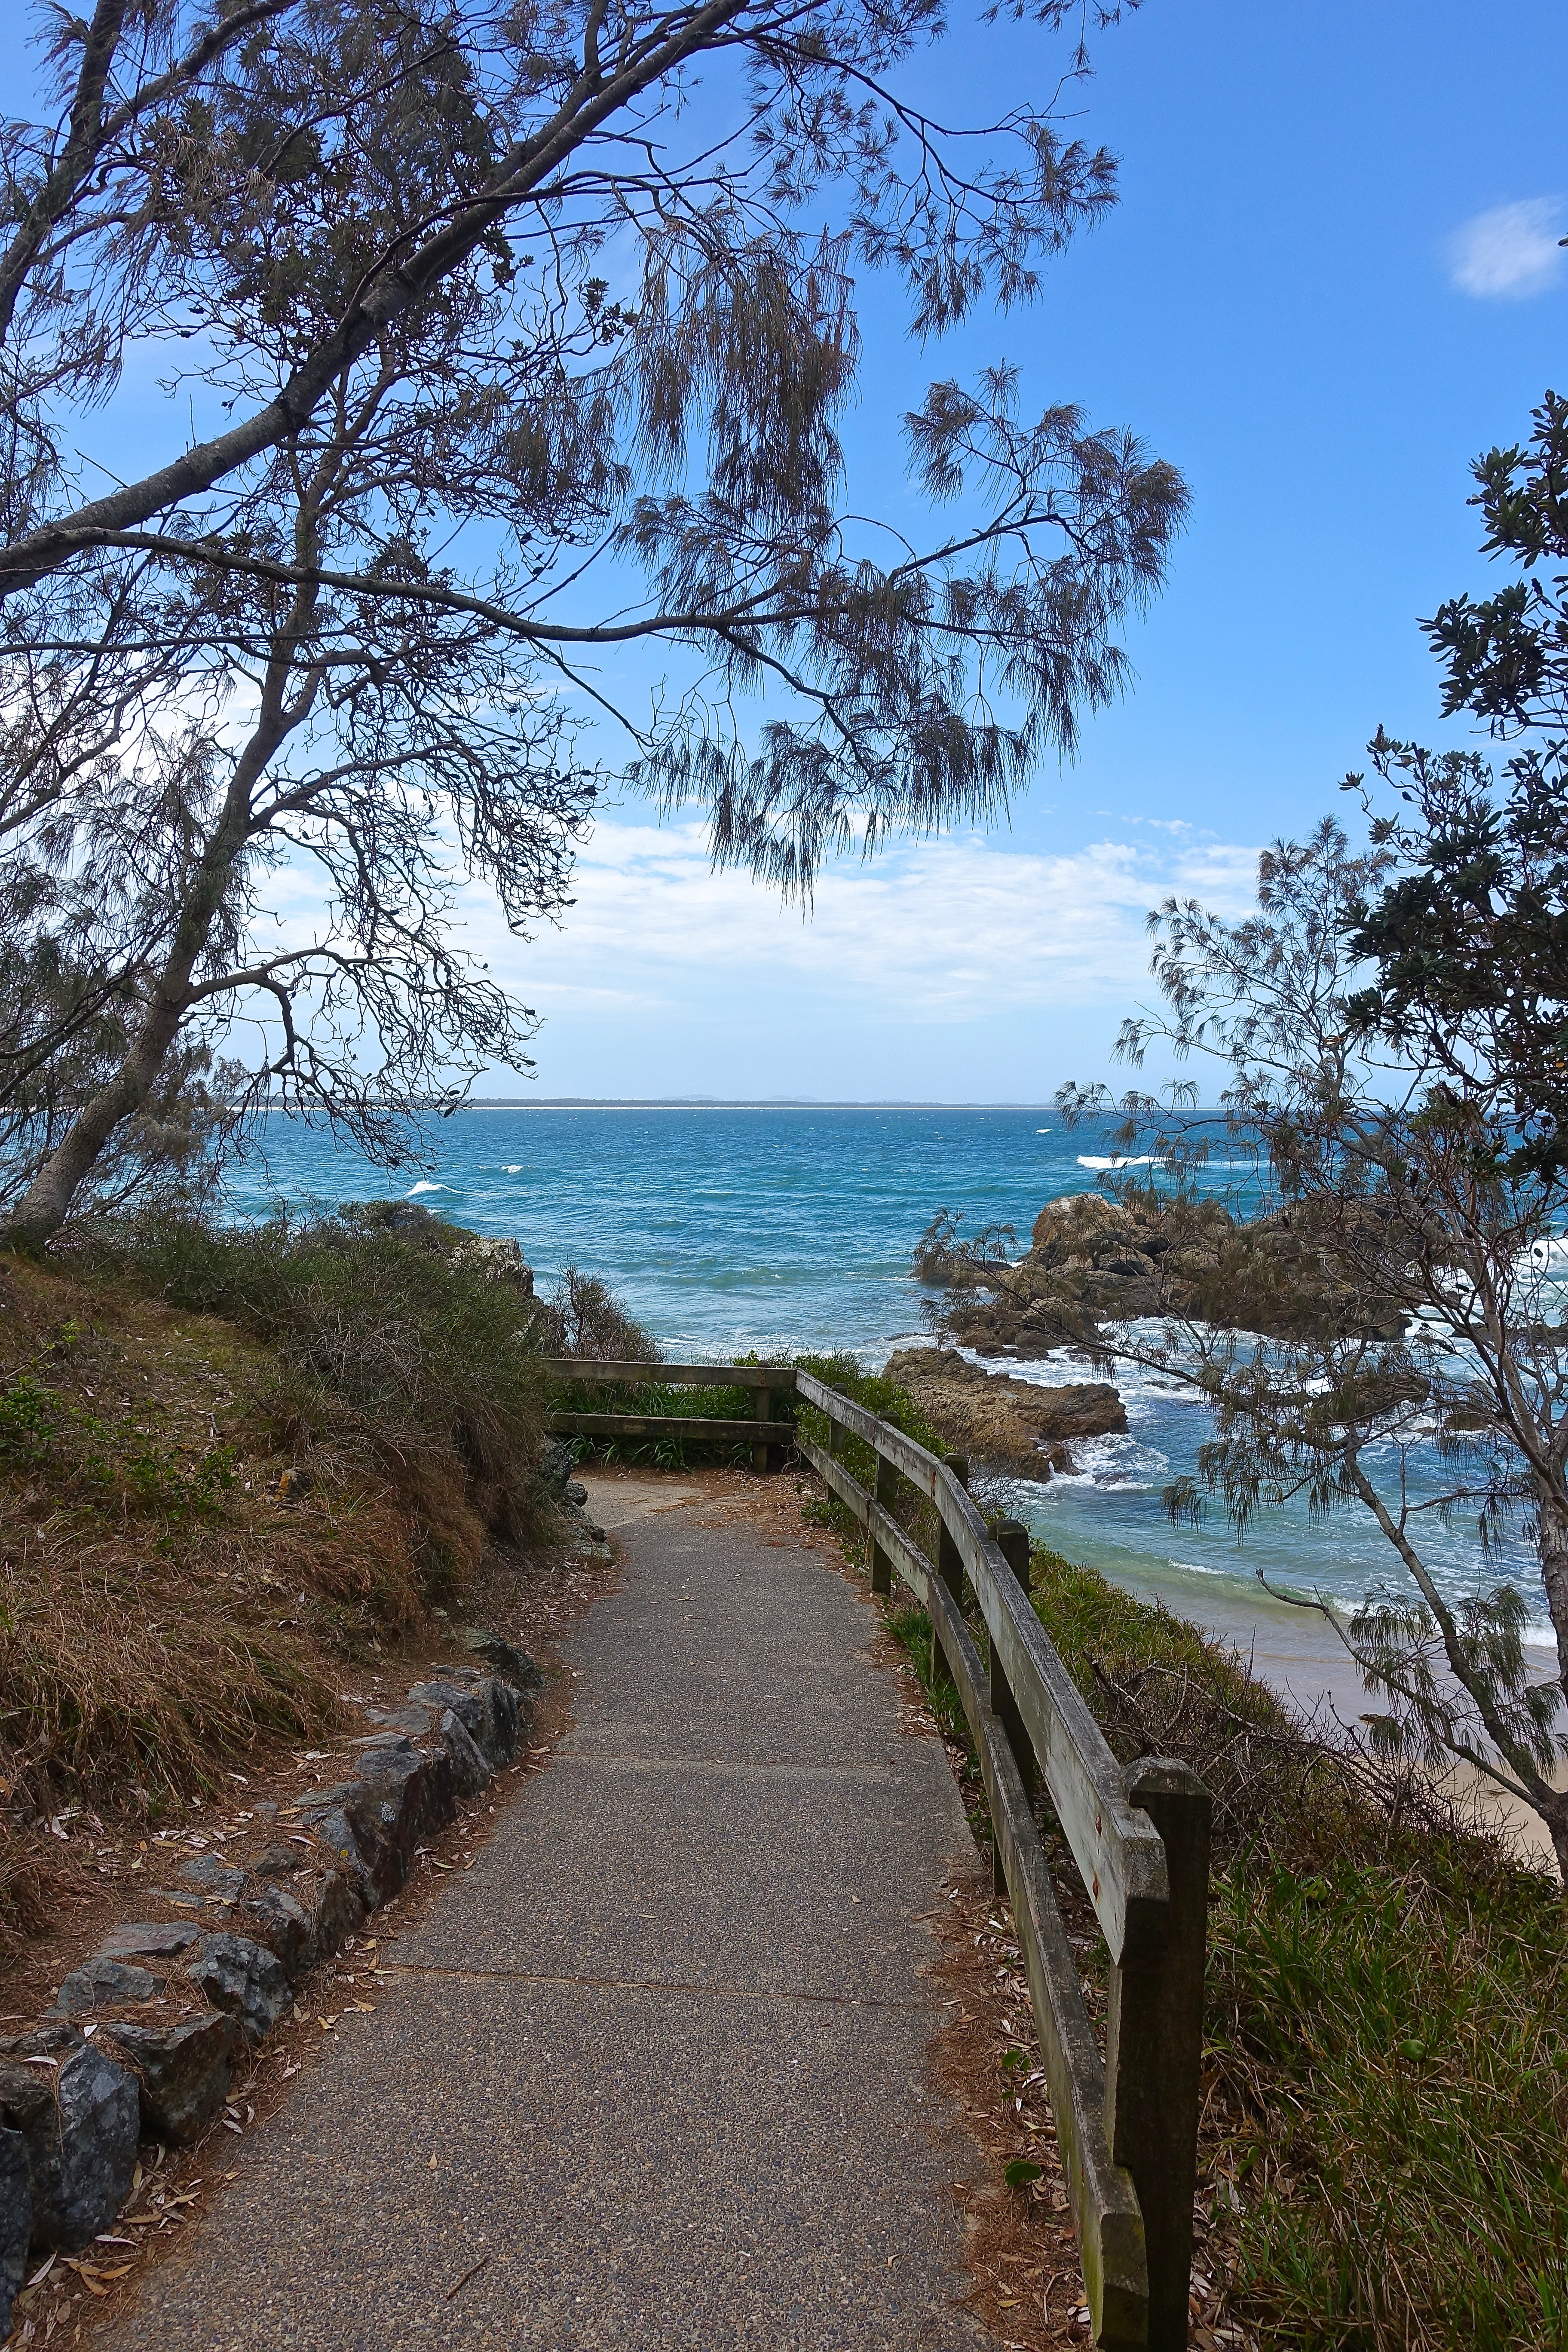
beach, landscape, sea, coast, tree, water, nature, rock, wilderness, mountain, boardwalk, trail, shore, lake, view, coastal, river, walkway, cliff, scenic, autumn, park, seascape, terrain, season, body of water, vista, rural area, woody plant